42 BC

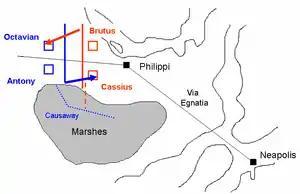
First Battle of Philippi (October 3, 42 BC)

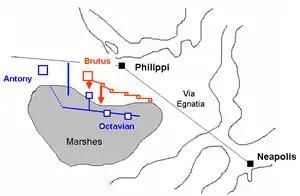
Second Battle of Philippi (October 23, 42 BC)

Year 42 BC was either a common year starting on Monday, Tuesday or Wednesday or a leap year starting on Tuesday of the Julian calendar (the sources differ, see leap year error for further information) and a common year starting on Tuesday of the Proleptic Julian calendar. At the time, it was known as the Year of the Consulship of Lepidus and Plancus (or, less frequently, year 712 "Ab urbe condita"). The denomination 42 BC for this year has been used since the early medieval period, when the Anno Domini calendar era became the prevalent method in Europe for naming years.